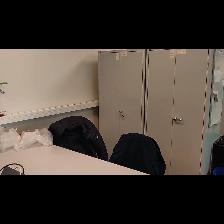
Label: NonHuman